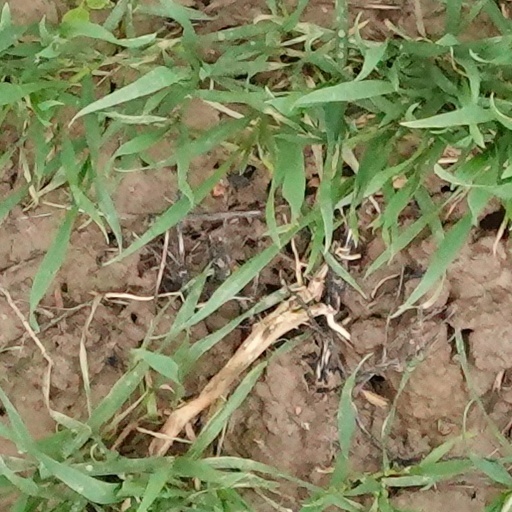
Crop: wheat